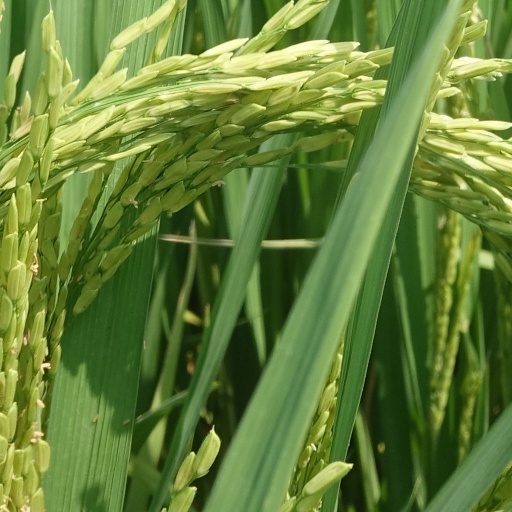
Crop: rice